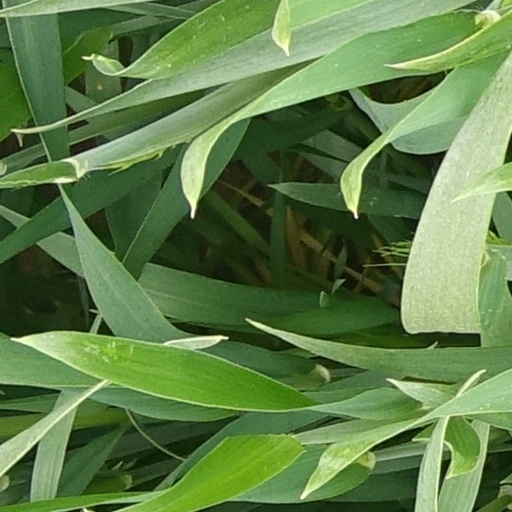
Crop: wheat